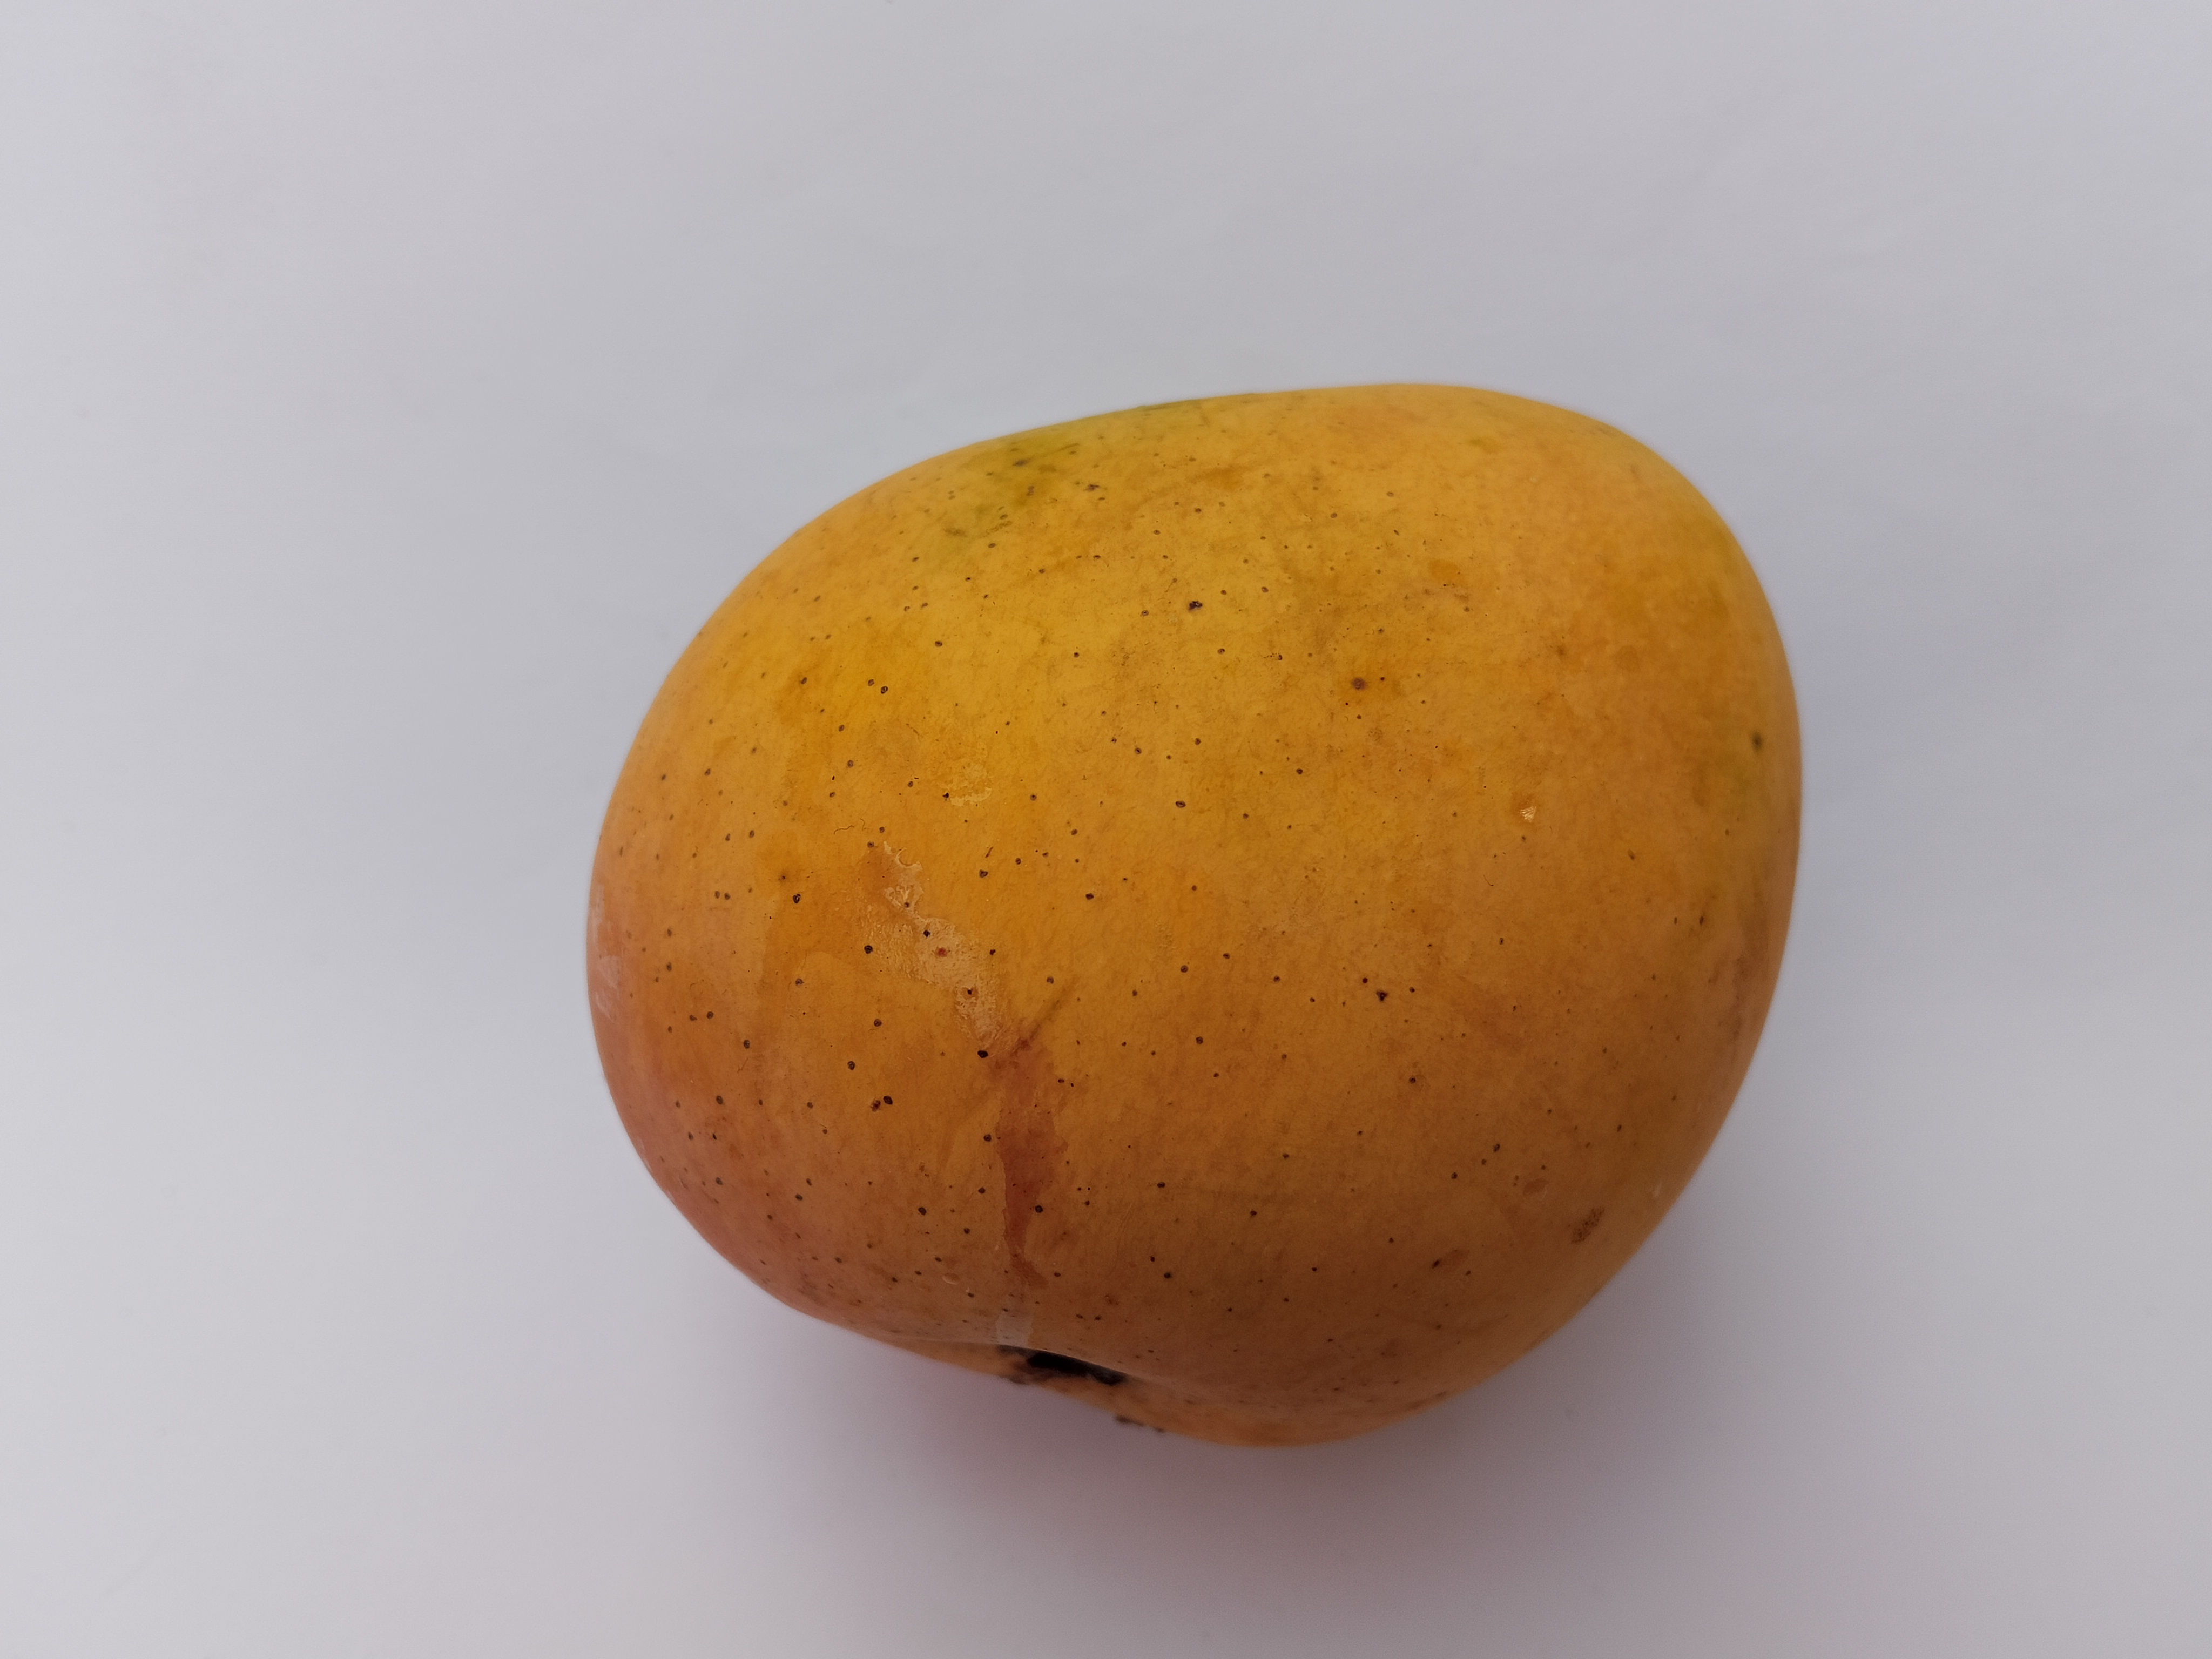
Mango variety: Sundari